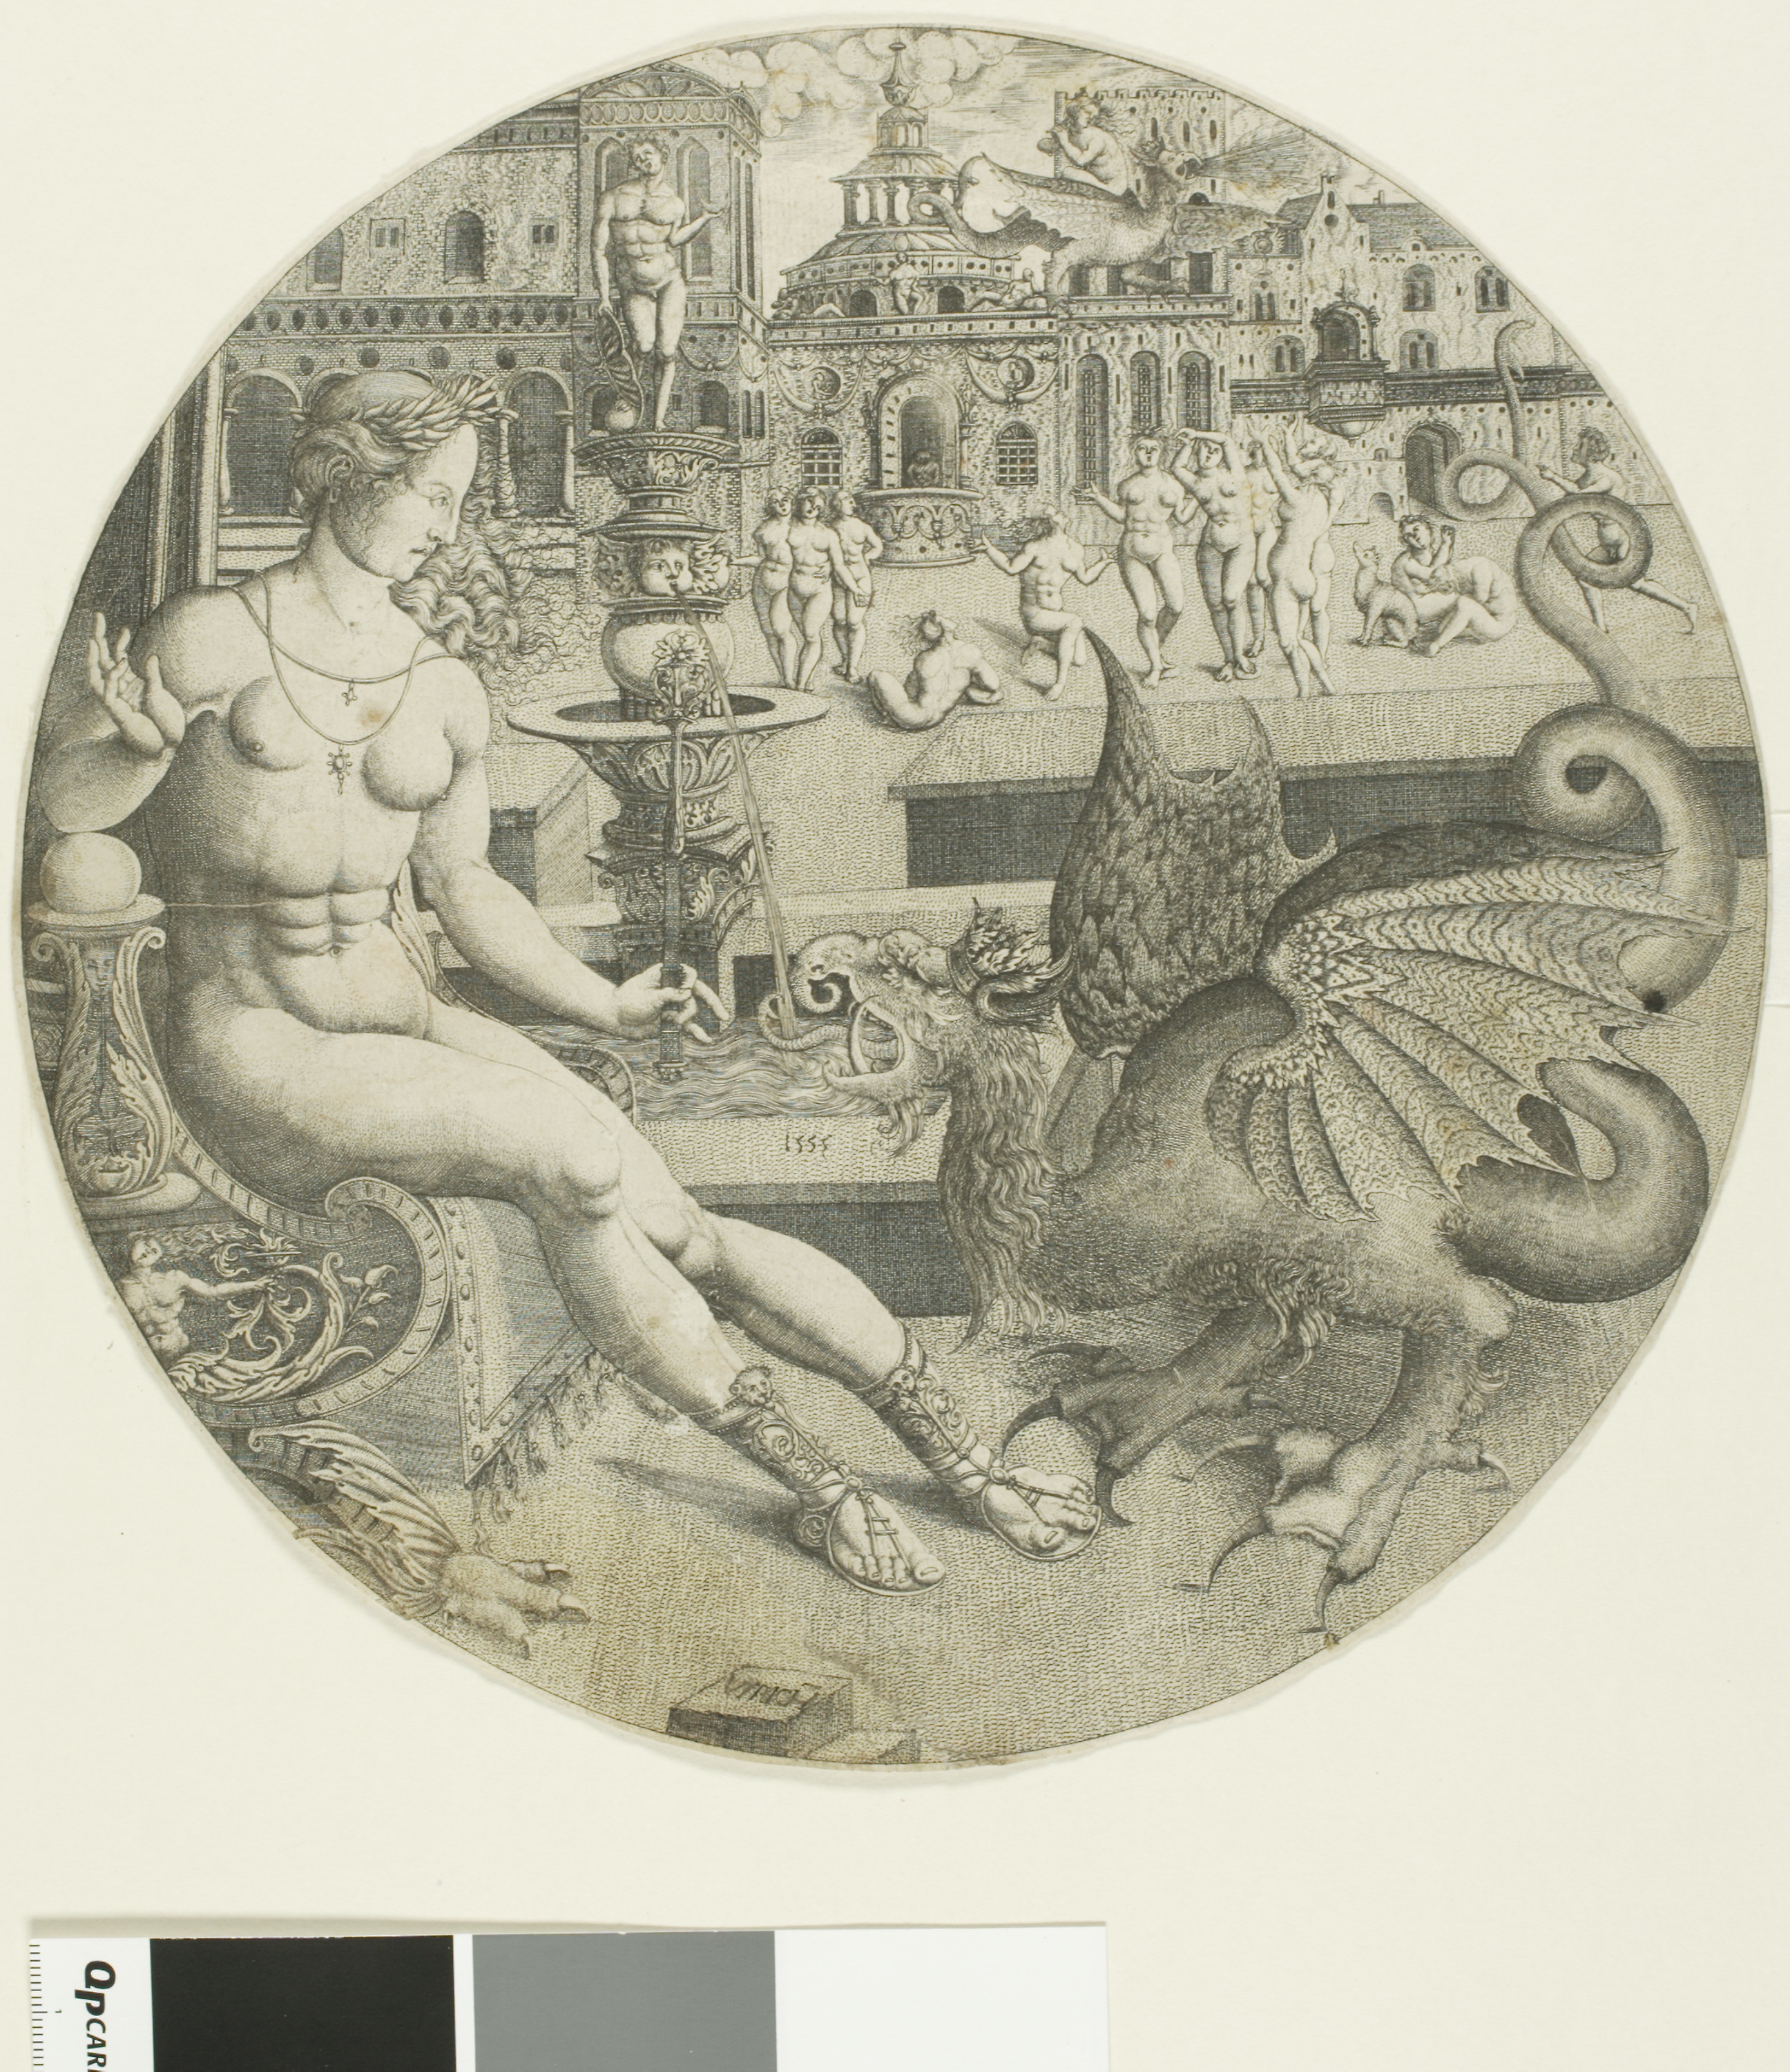
art, black and white, history, illustration, visual arts